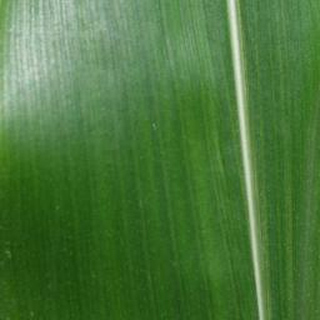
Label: healthy_corn